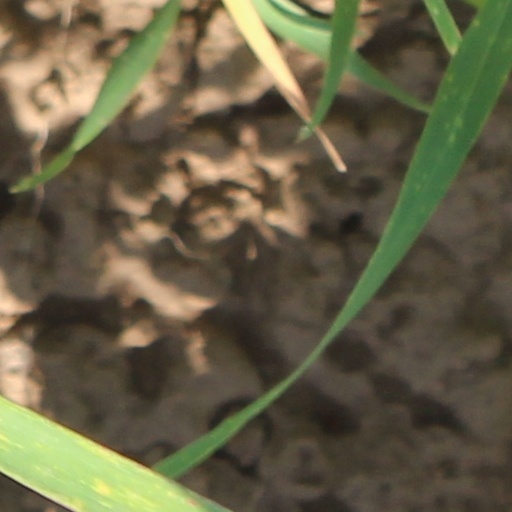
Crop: wheat